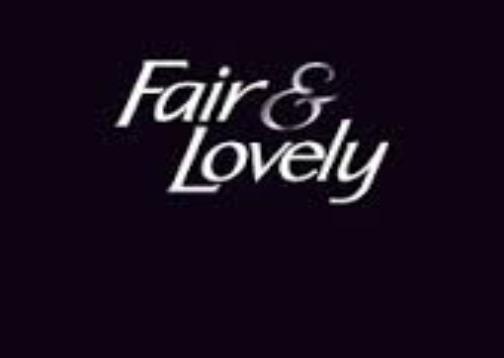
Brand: Fair and Lovely
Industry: Necessities